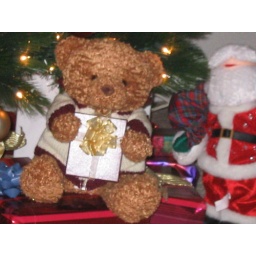
bear with a present for me under a tree